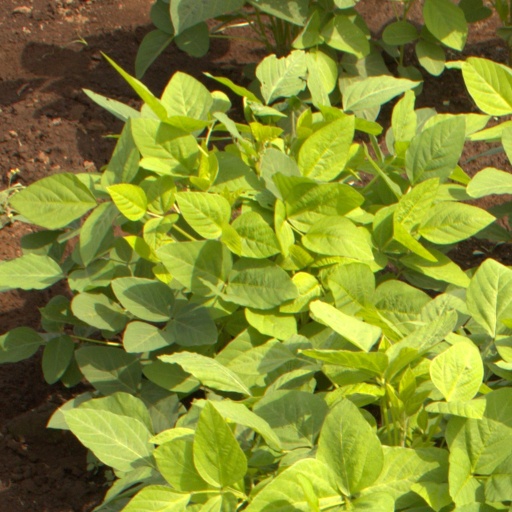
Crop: soybean